Agios Konstantinos, Samos

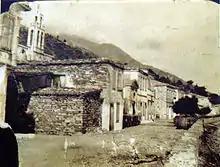
Houses and rows of barrels on the beach of Agios Konstantinos, pre-war.

Early photographs of Agios Konstantinos from around 1900 help reveal the architecture dating as far back as 1800. These photographs typically show Agios Konstantinos as a stretch of beachfront houses near a pebble beach close to the water. The houses are mostly dual-level, but a few are single-level. Evident also in the styling is a Near East influence reflecting the close proximity to Asia Minor.